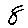
Label: 8